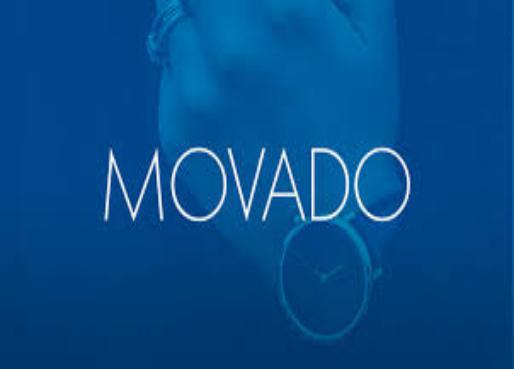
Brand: movado
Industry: Clothes